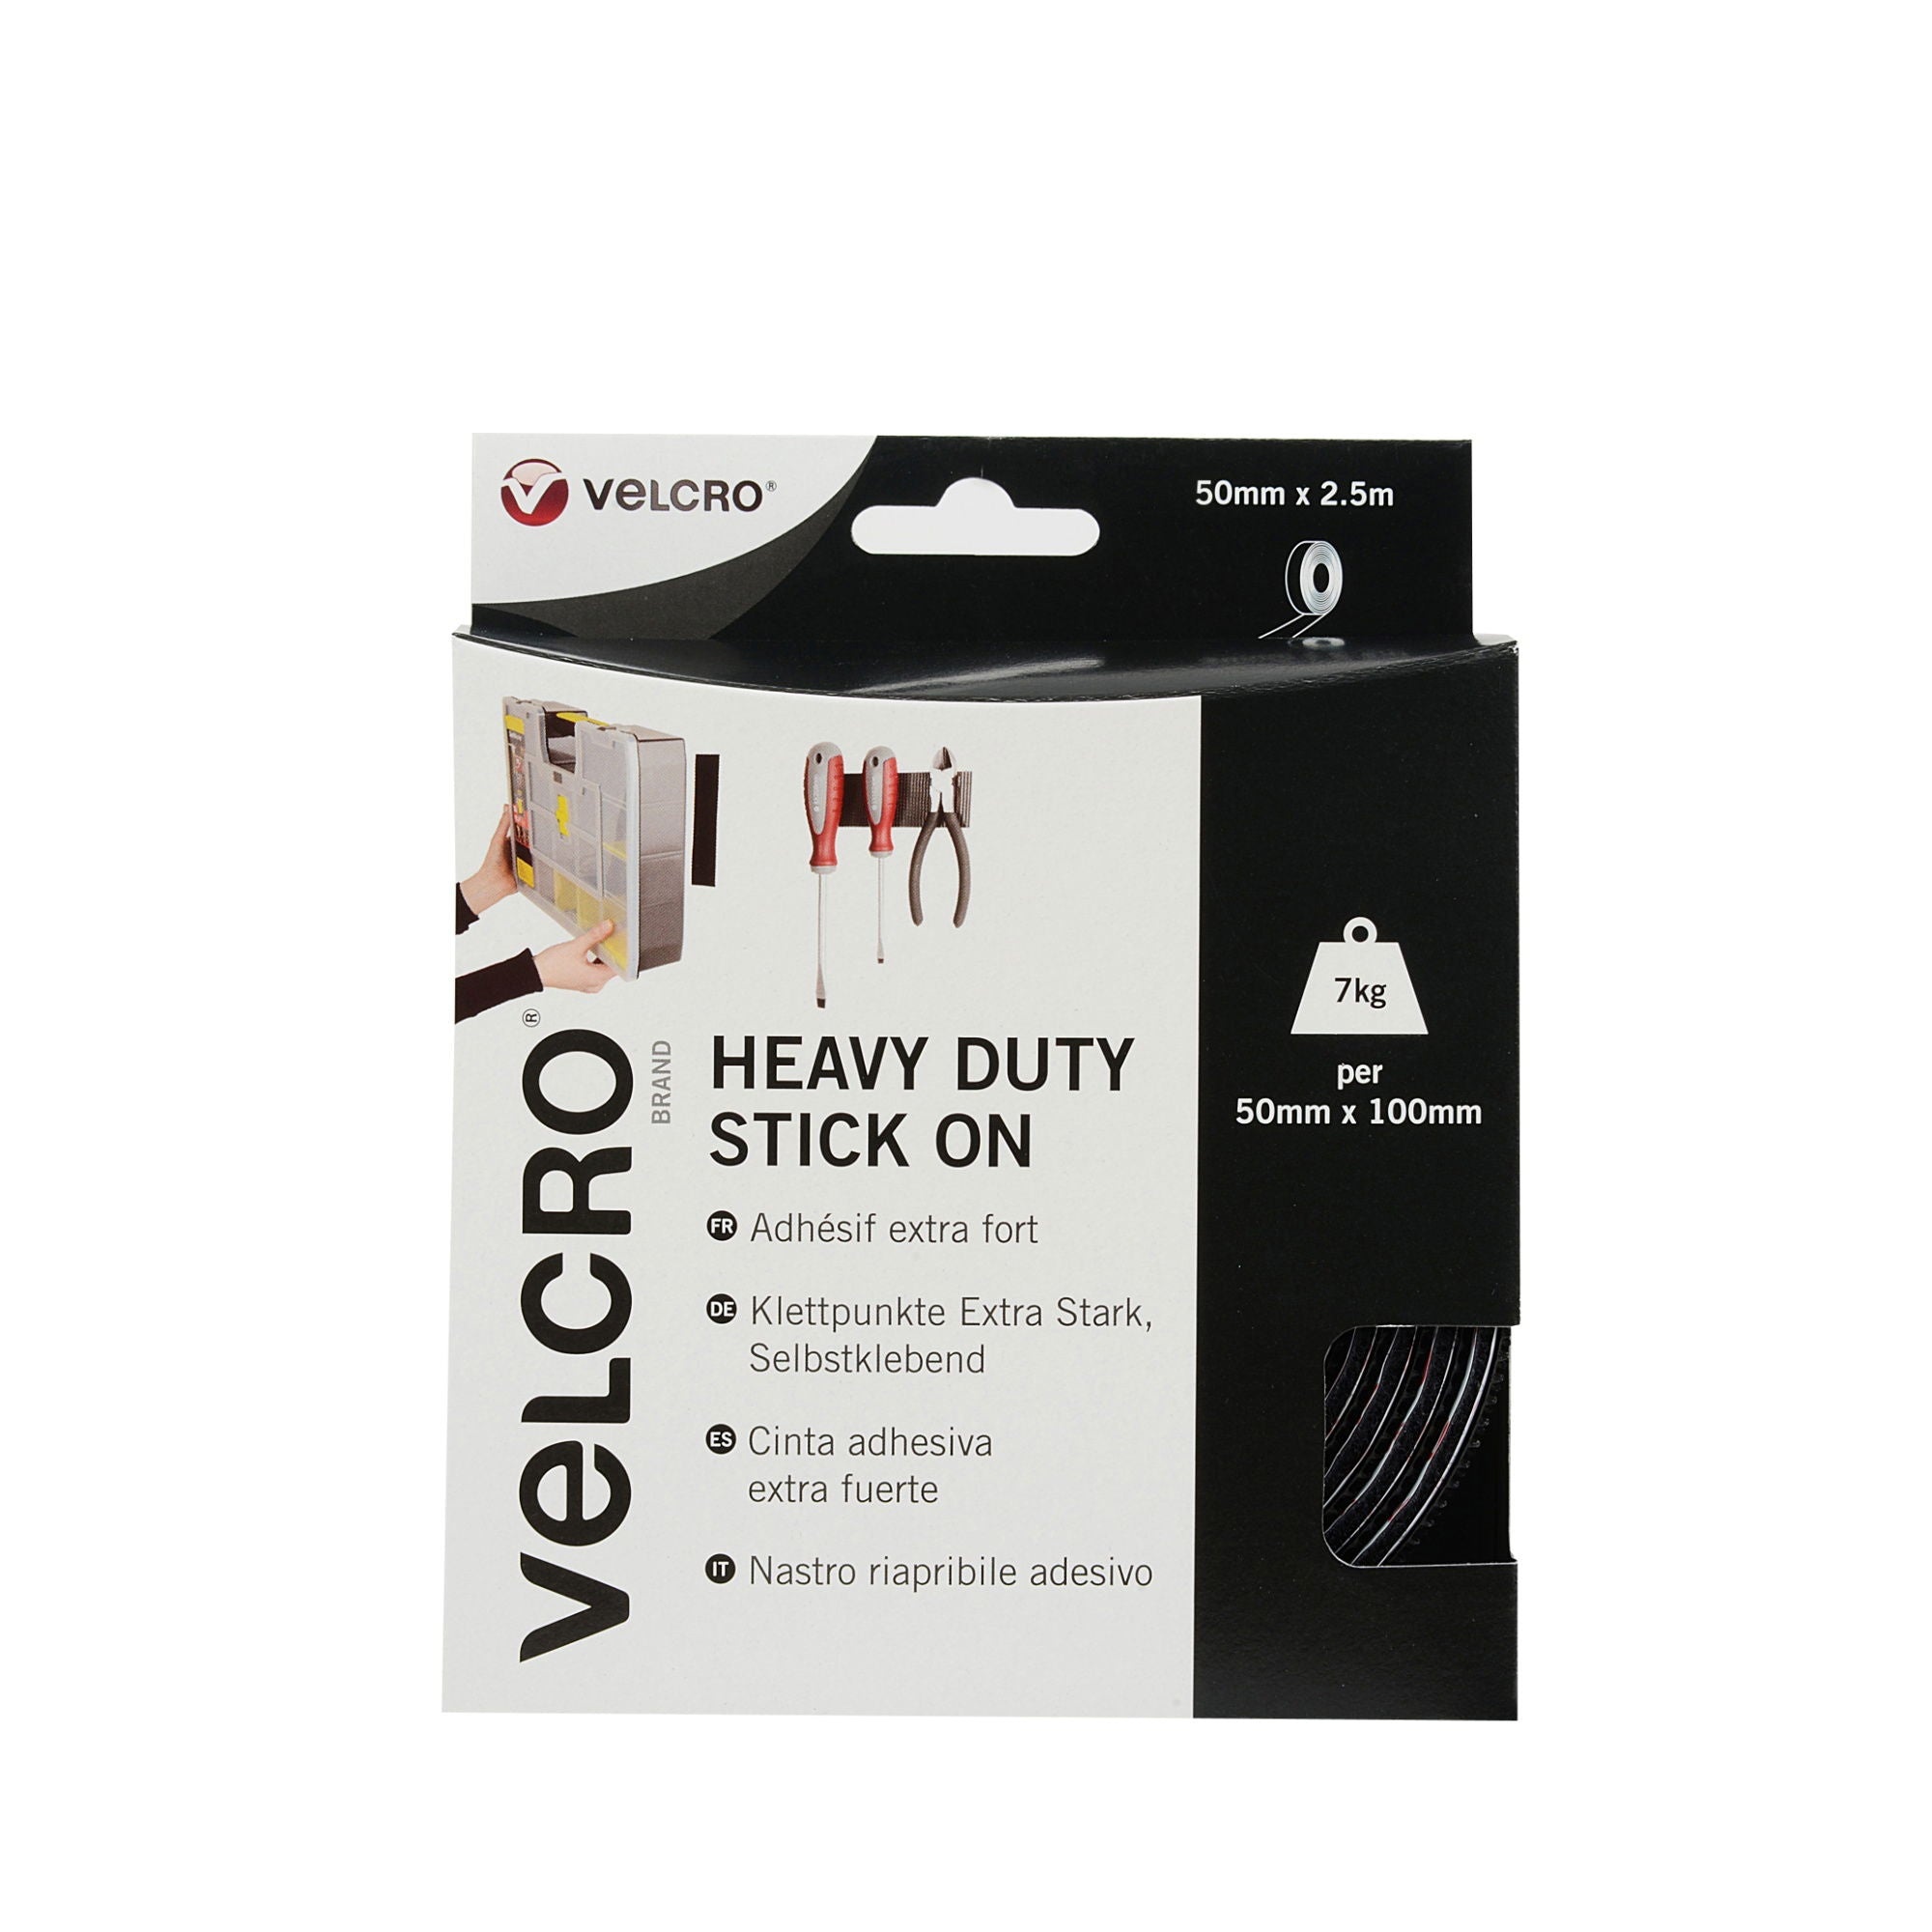
V40160  VELCRO HEAVY DUTY BLACK STICK ON HOOK & LOOP 50mm X 2.5m
VELCRO HEAVY DUTY BLACK STICK ON HOOK, LOOP 50MM X 2.5m Qty: 1 box
Brand: Velcro
Category: Arts & Entertainment > Hobbies & Creative Arts > Arts & Crafts > Art & Crafting Materials > Craft Fasteners & Closures > Hook and Loop Fasteners > Self-Adhesive Hook & Loop Fasteners